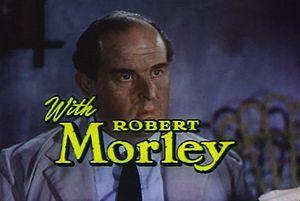
L'Odyssée de l'African Queen ou La Reine africaine est un film anglo-américain réalisé par John Huston et sorti en 1951. C'est une comédie romantique et un film de guerre dont l'action se situe pendant la Première Guerre mondiale. Il est adapté du roman éponyme de C.S. Forester et interprété par Katharine Hepburn et Humphrey Bogart. Ce dernier obtient l'oscar du meilleur acteur pour sa prestation dans le film. Katharine Hepburn est désignée pour l'Oscar mais ne le reçoit pas.